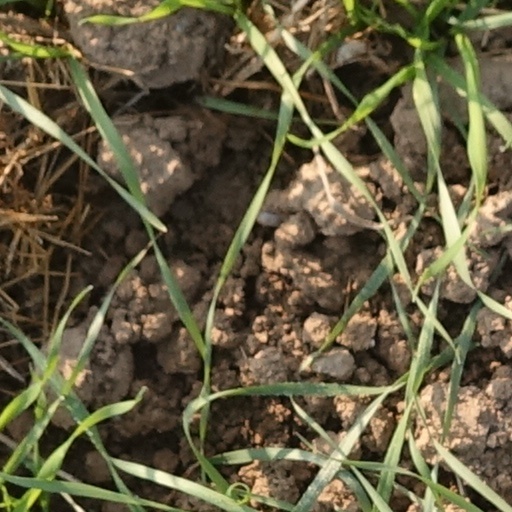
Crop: wheat